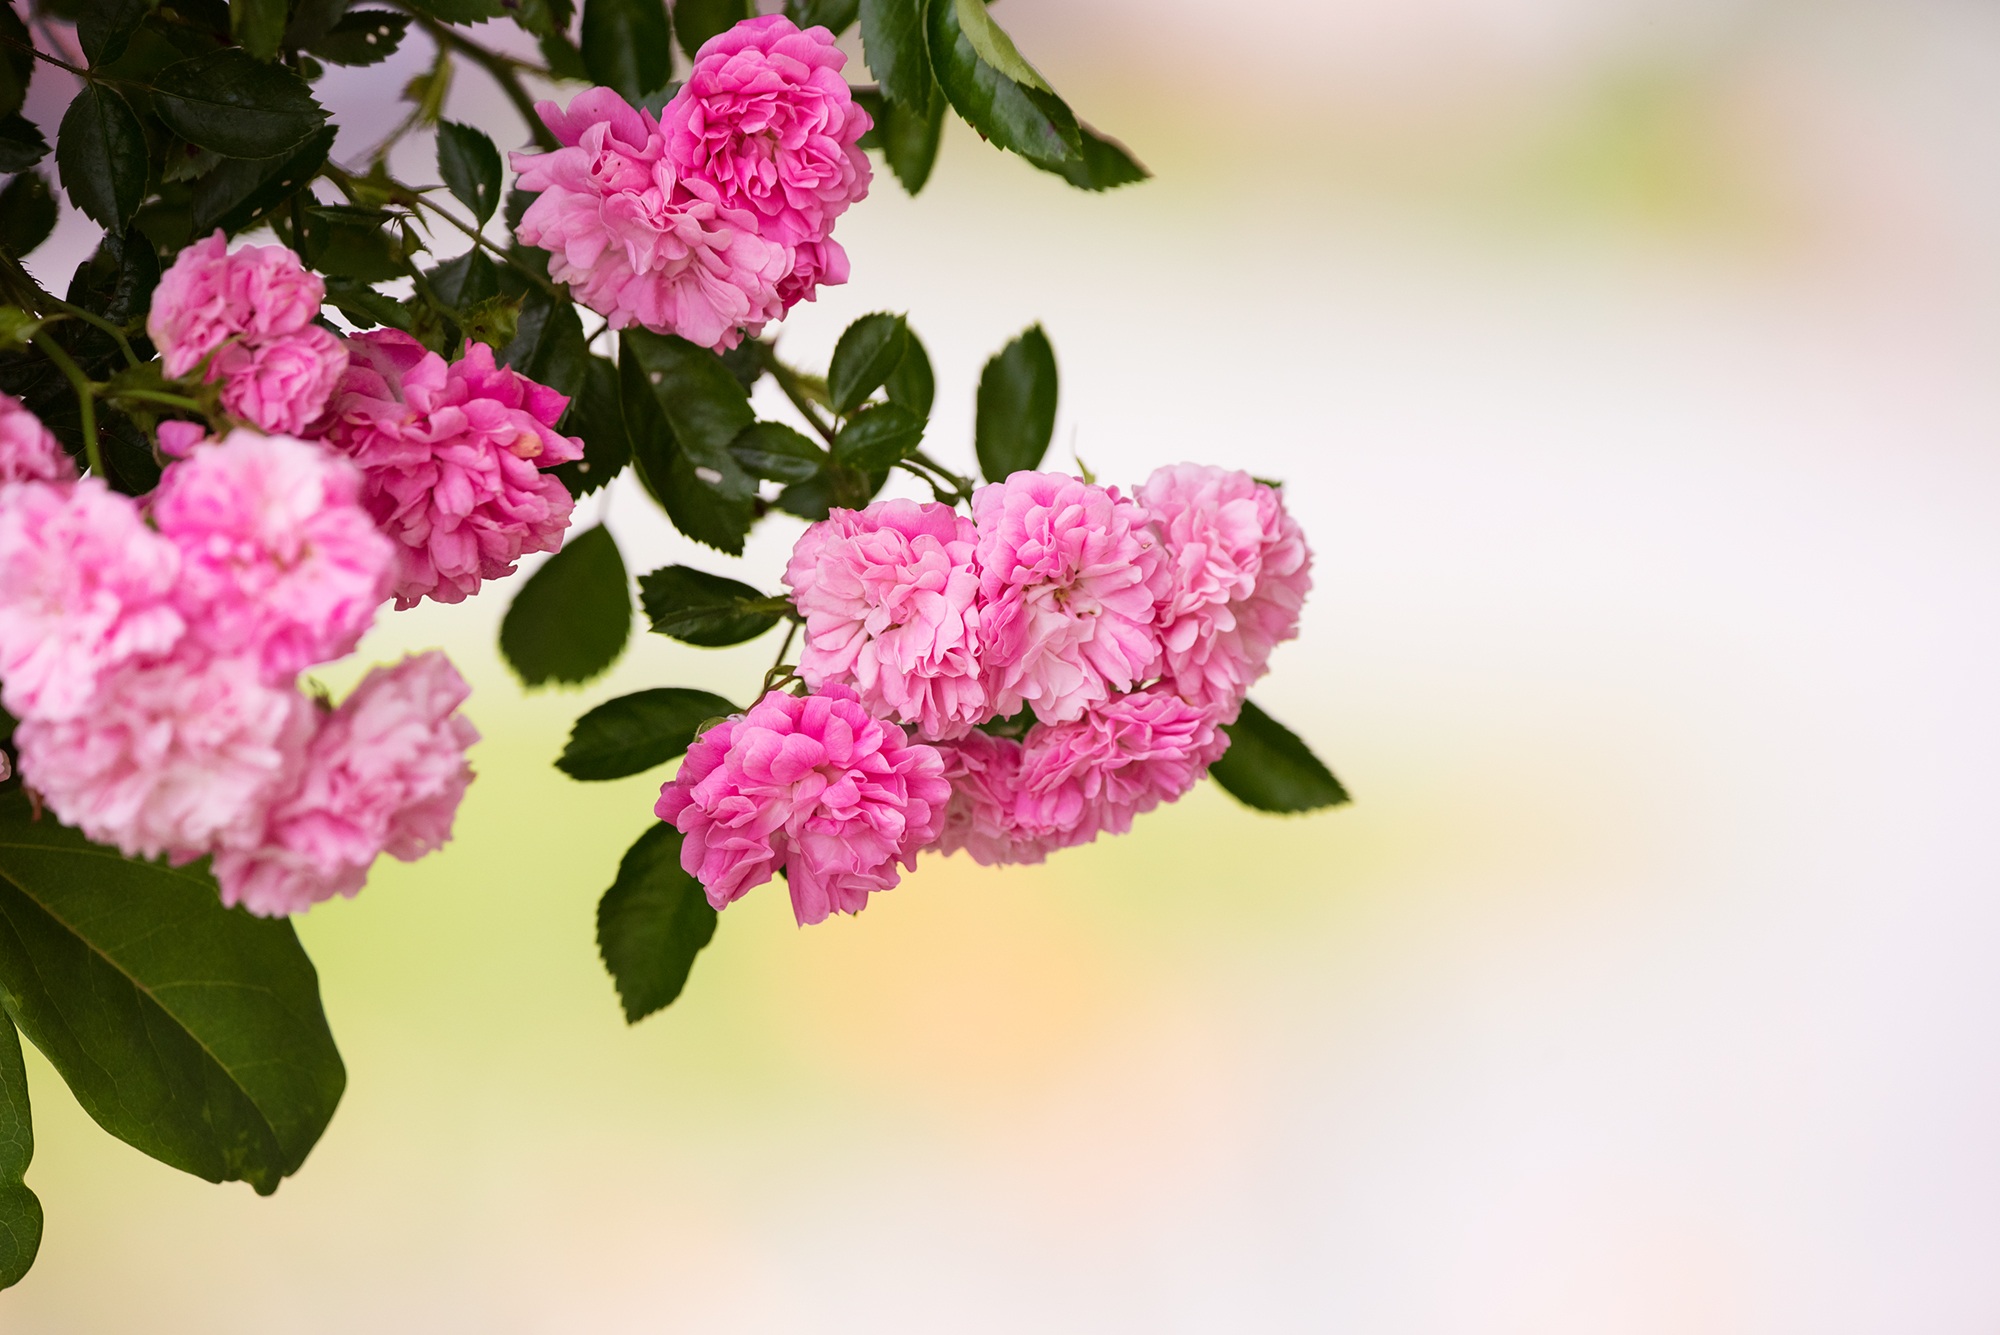
nature, branch, blossom, plant, leaf, flower, petal, summer, garden, pink, close, flora, hydrangea, flowers, roses, shrub, flower garden, floristry, macro photography, ornamental plant, rose garden, pink flowers, in the garden, pink roses, flowering plant, floral photography, hydrangeaceae, filled blossoms, cornales, land plant